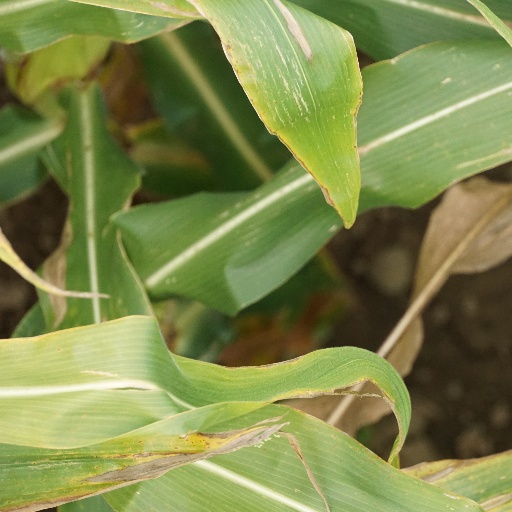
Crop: maize; corn